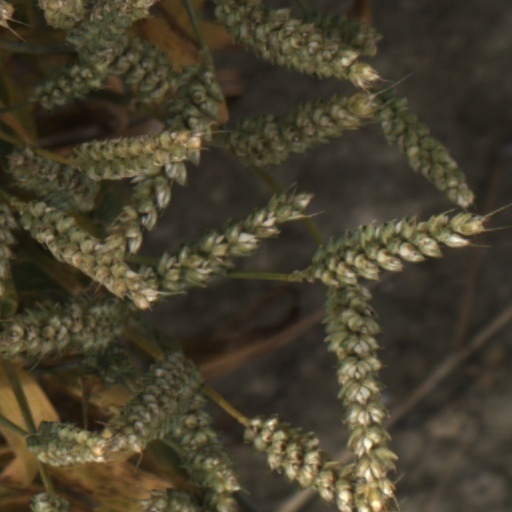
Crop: wheat